Bed Bath & Beyond

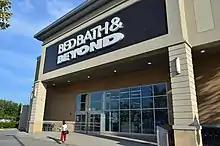
Bed Bath & Beyond in Markham, Ontario, 2018. This location was among the last in Canada, closing in April 2023.

Bed Bath & Beyond was an American big-box retail chain specializing in housewares, furniture, and specialty items. Headquartered in Union, New Jersey, the chain operated stores in the United States and Canada, and was once counted among the "Fortune" 500 and the "Forbes" Global 2000. The chain filed for Chapter 11 bankruptcy in April 2023 and liquidated all of its remaining stores, with the last closing on July 30, 2023. Following the retail chain's liquidation, its name was adopted by online retailer Overstock.com which acquired Bed Bath and Beyond's trademarks in a bankruptcy auction. The name is also still used by the chain's former Mexican division which is now independent.